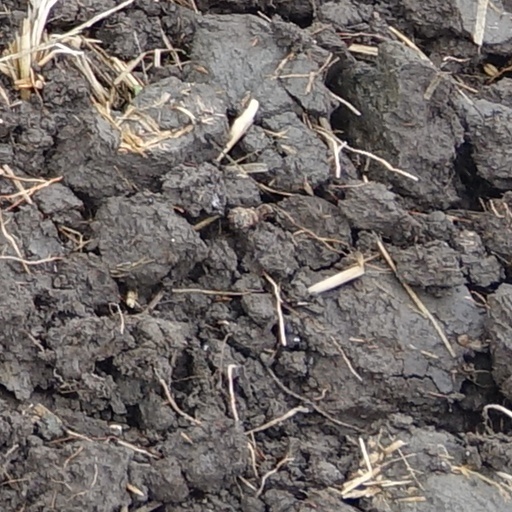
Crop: wheat